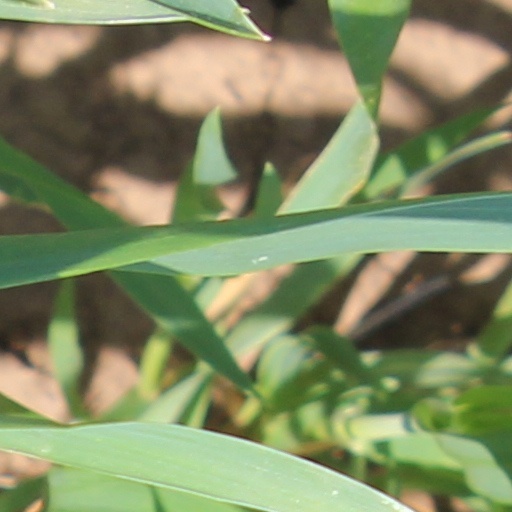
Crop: wheat